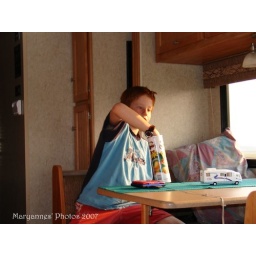
Time for a snack! The little Motorhome on the table was purchased by our youngest son on this trip.